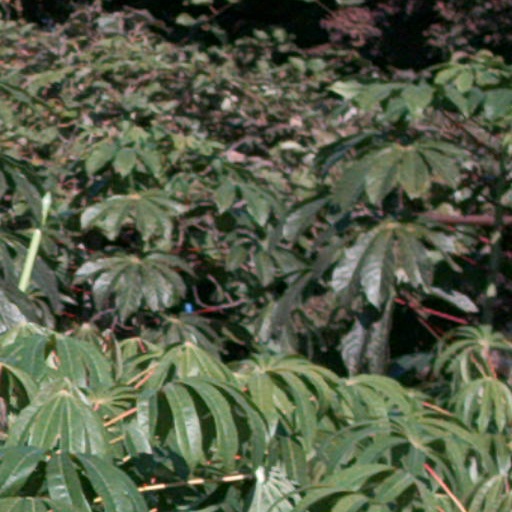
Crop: cassava